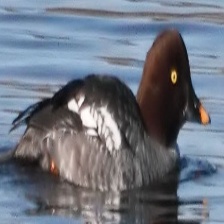
Species: BARROWS GOLDENEYE
Scientific name: BUCEPHALA ISLANDICA
ImageNet parent category: drake